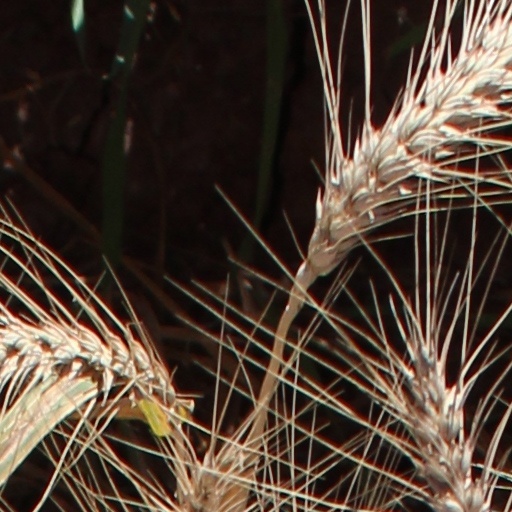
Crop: wheat